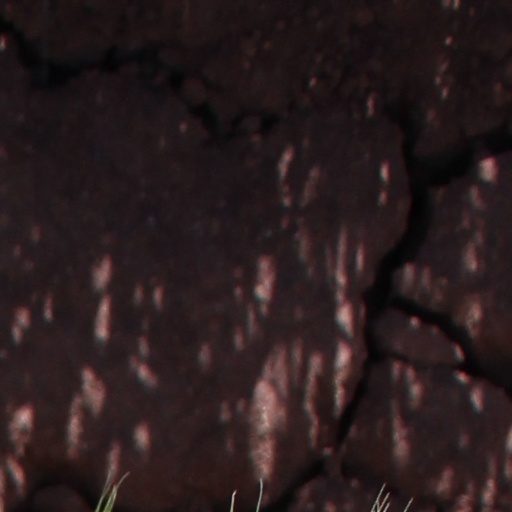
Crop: wheat